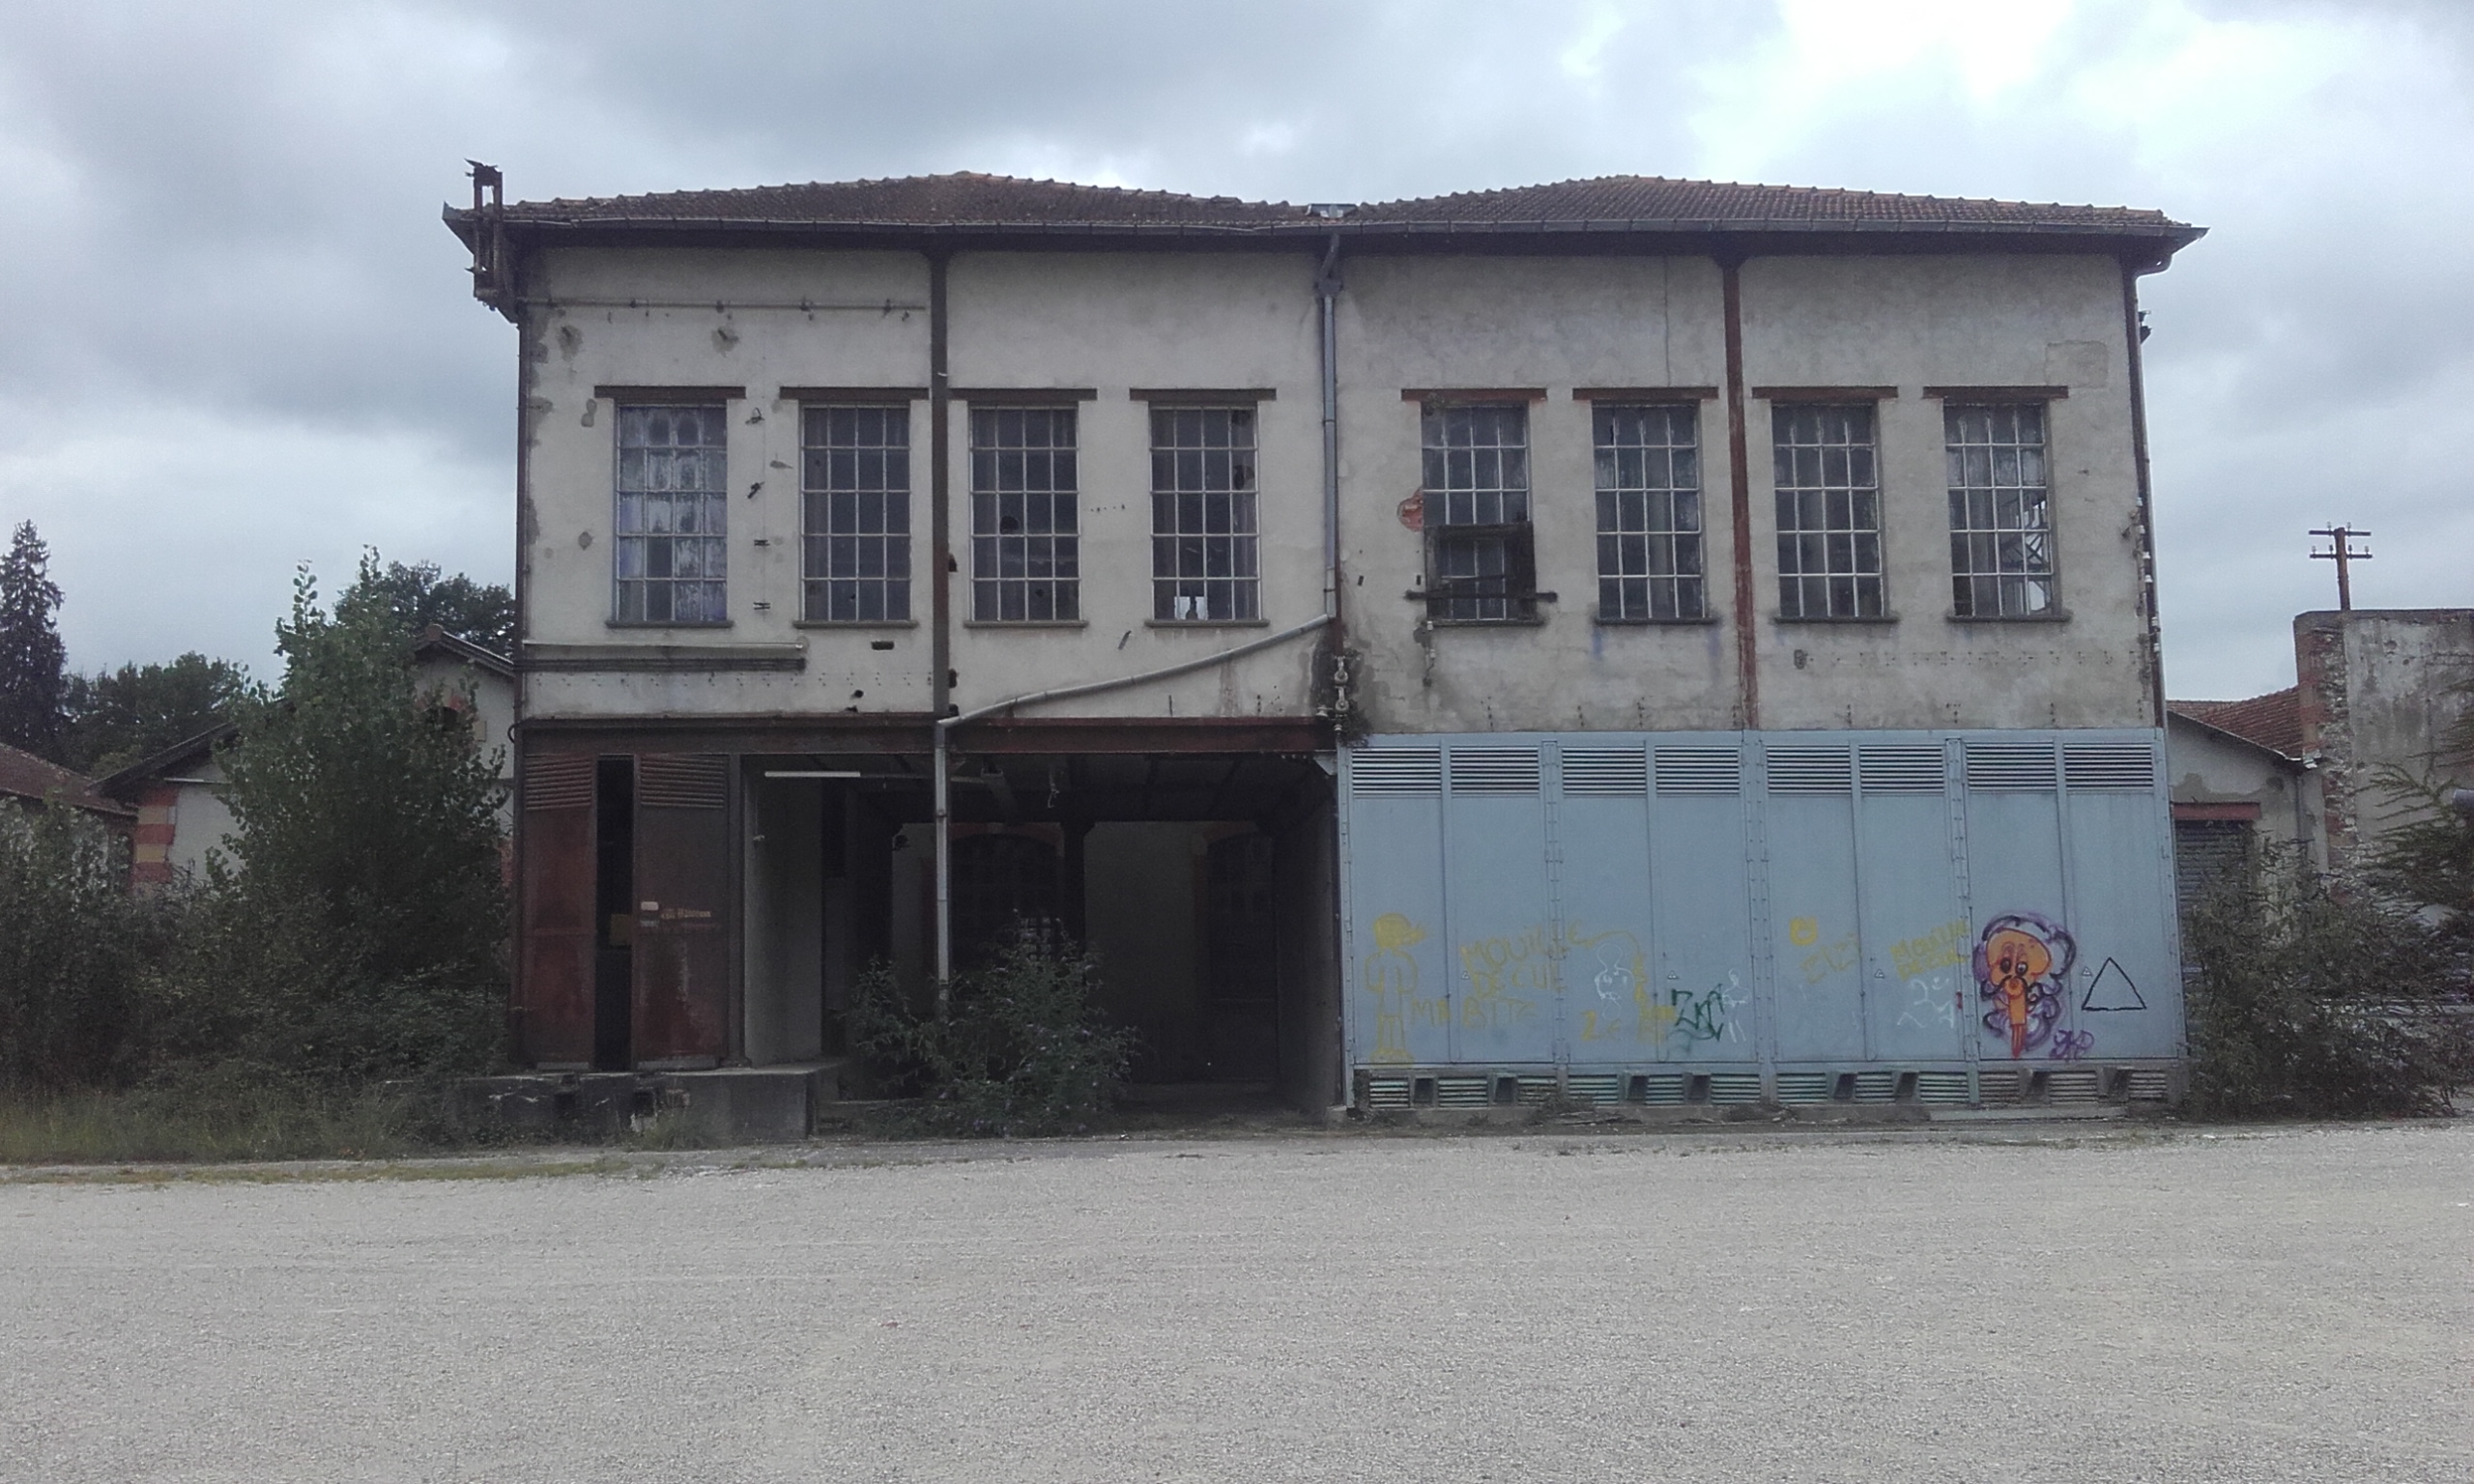
house, workshop, decay, factory, property, building, architecture, home, wall, facade, neighbourhood, residential area, real estate, estate, roof, mansion